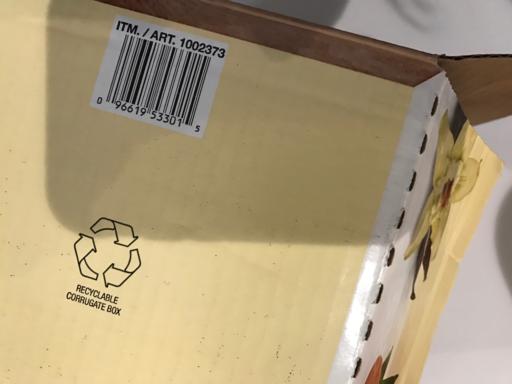
Waste category: cardboard